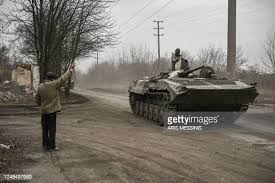
Label: BMP-1